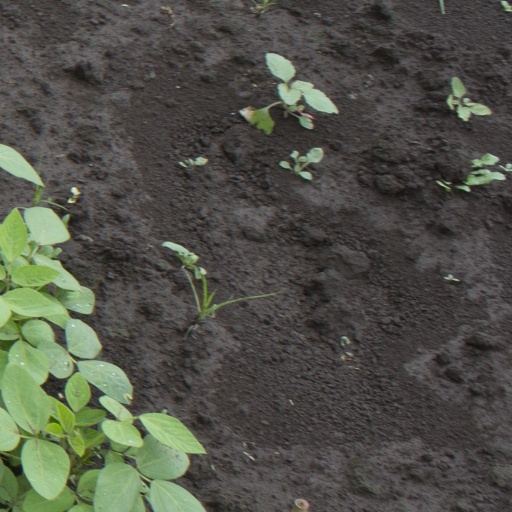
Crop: soybean